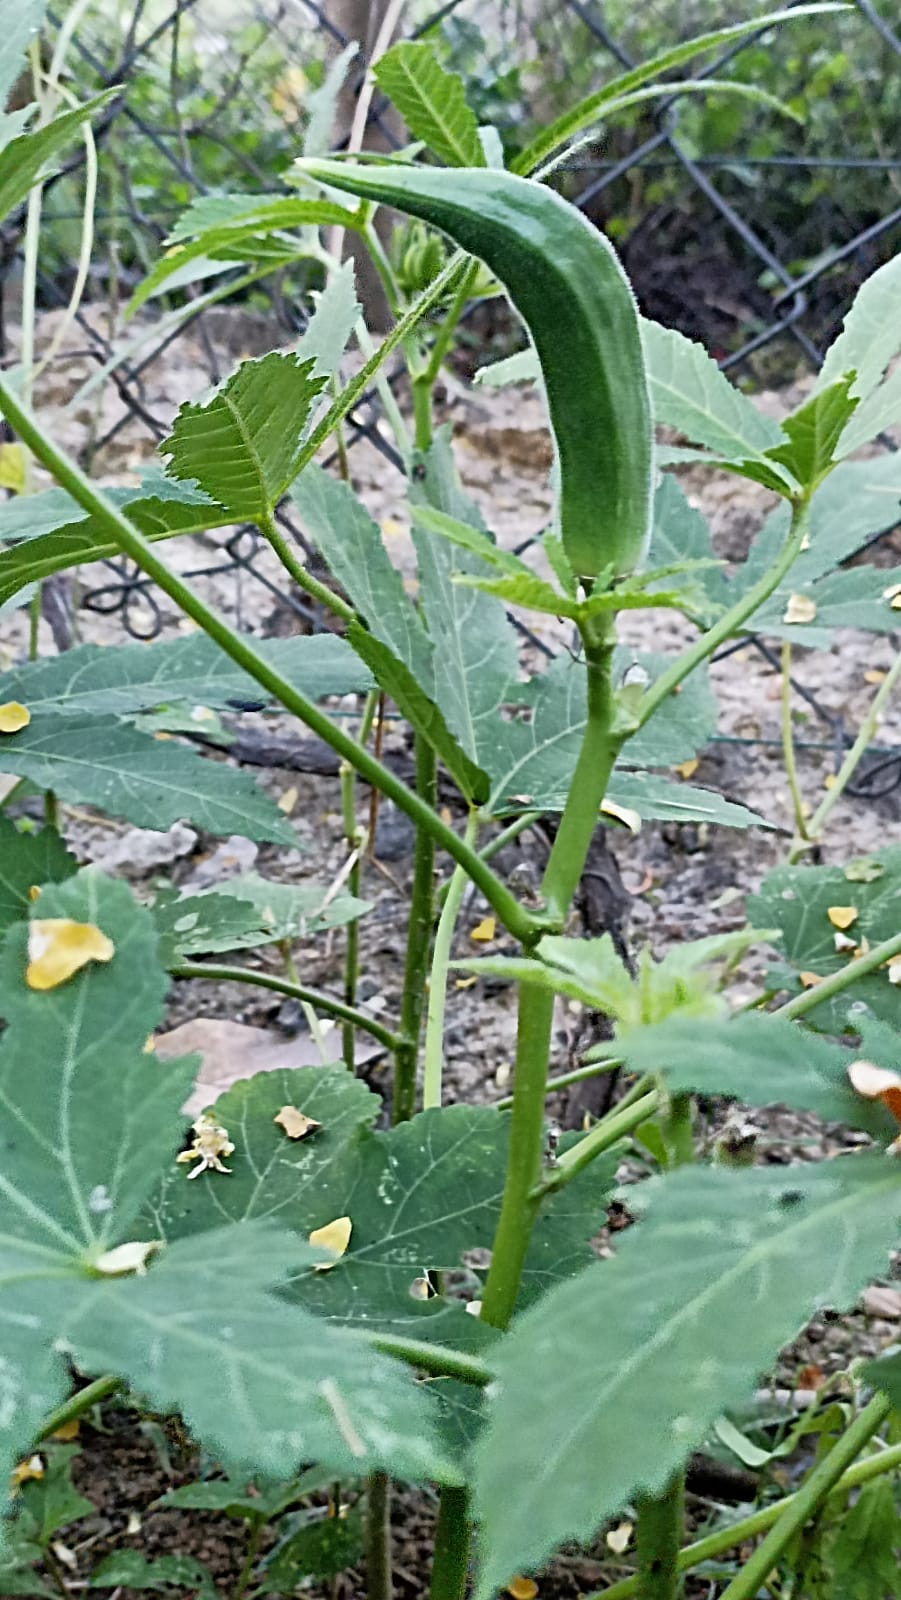
Label: Over-mature